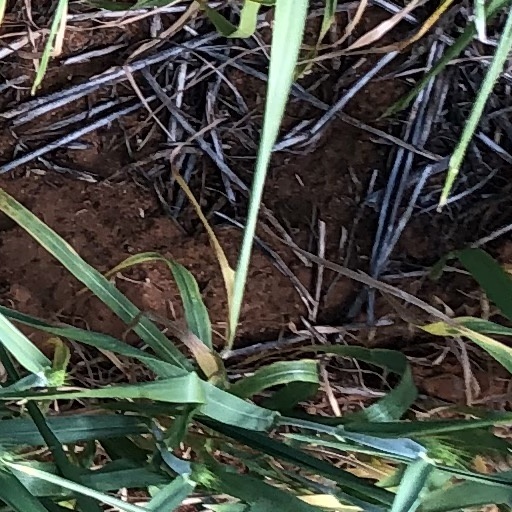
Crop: wheat